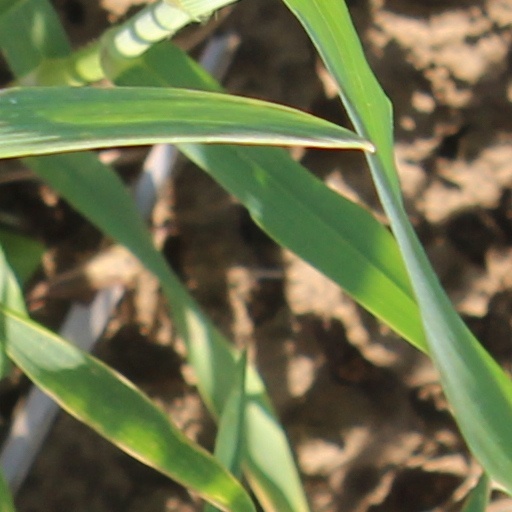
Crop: wheat